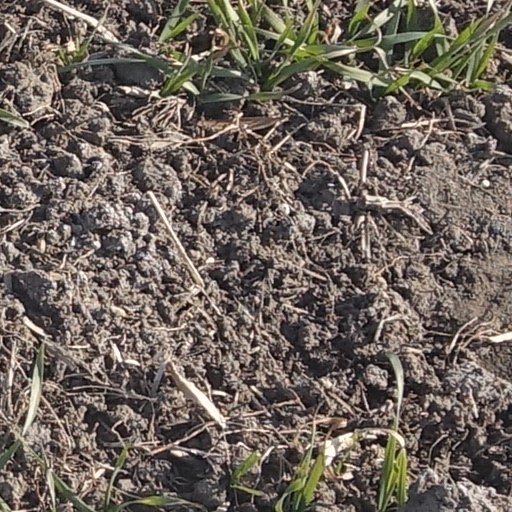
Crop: wheat